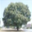
Label: oak_tree